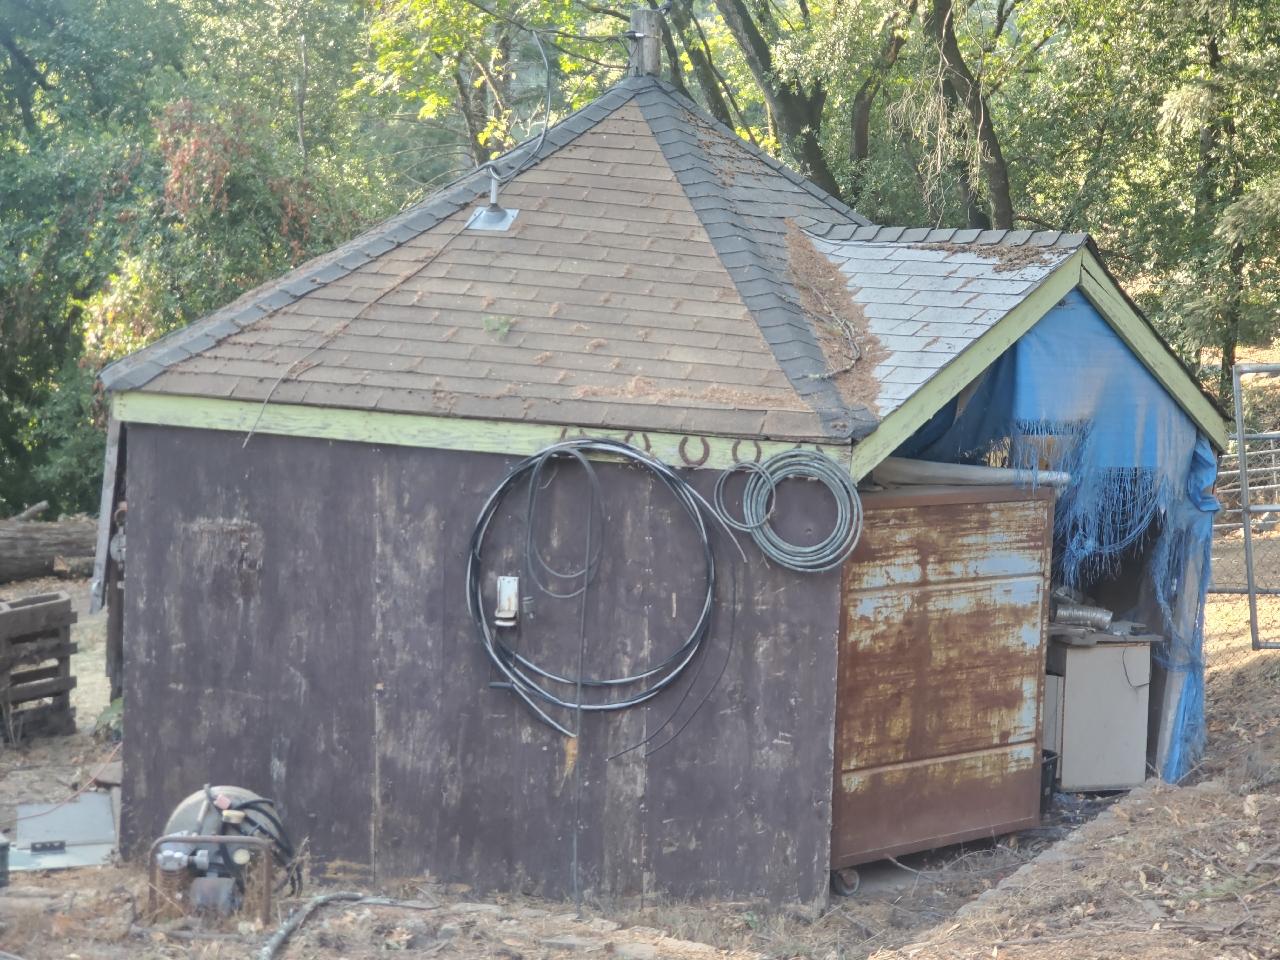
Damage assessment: no_damage